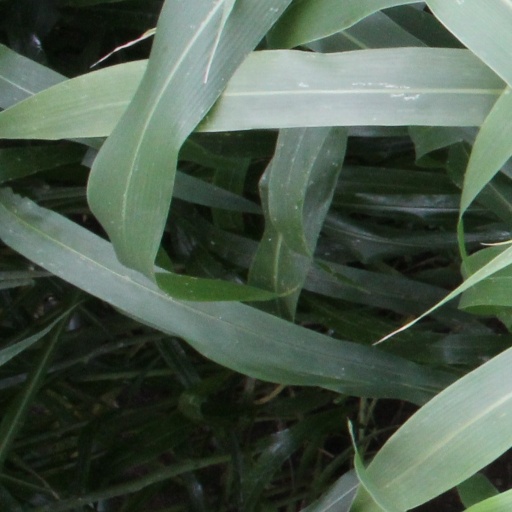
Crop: sorghum